Sheridan, Michigan

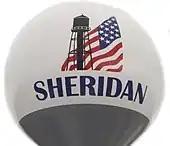
Sheridan water tower, with the painting of the old tower on it

Sheridan was formerly known for its historic water tower. The importance of the water tower was so significant that, when it was demolished in recent years, the village chose to paint an image of the historic water tower on the new one.